Curtis McGrath

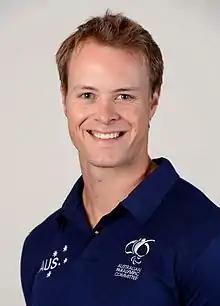
2016 Australian Paralympic team portrait

Curtis Wain McGrath, (born 31 March 1988) is an Australian paracanoeist and former soldier. He took up canoeing competitively after both of his legs were amputated as a result of a mine blast while serving with the Australian Army in Afghanistan. McGrath won consecutive gold medals in the Men's KL2 at the 2016 Rio and 2020 Tokyo Paralympics, and has won ten gold medals and a silver at ICF Paracanoe World Championships between 2014 and 2019.